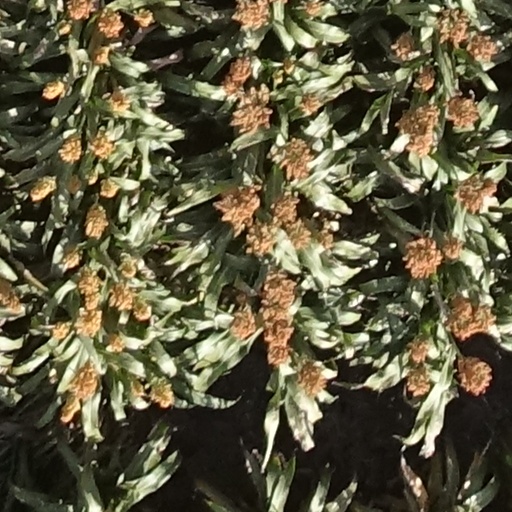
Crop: sorghum